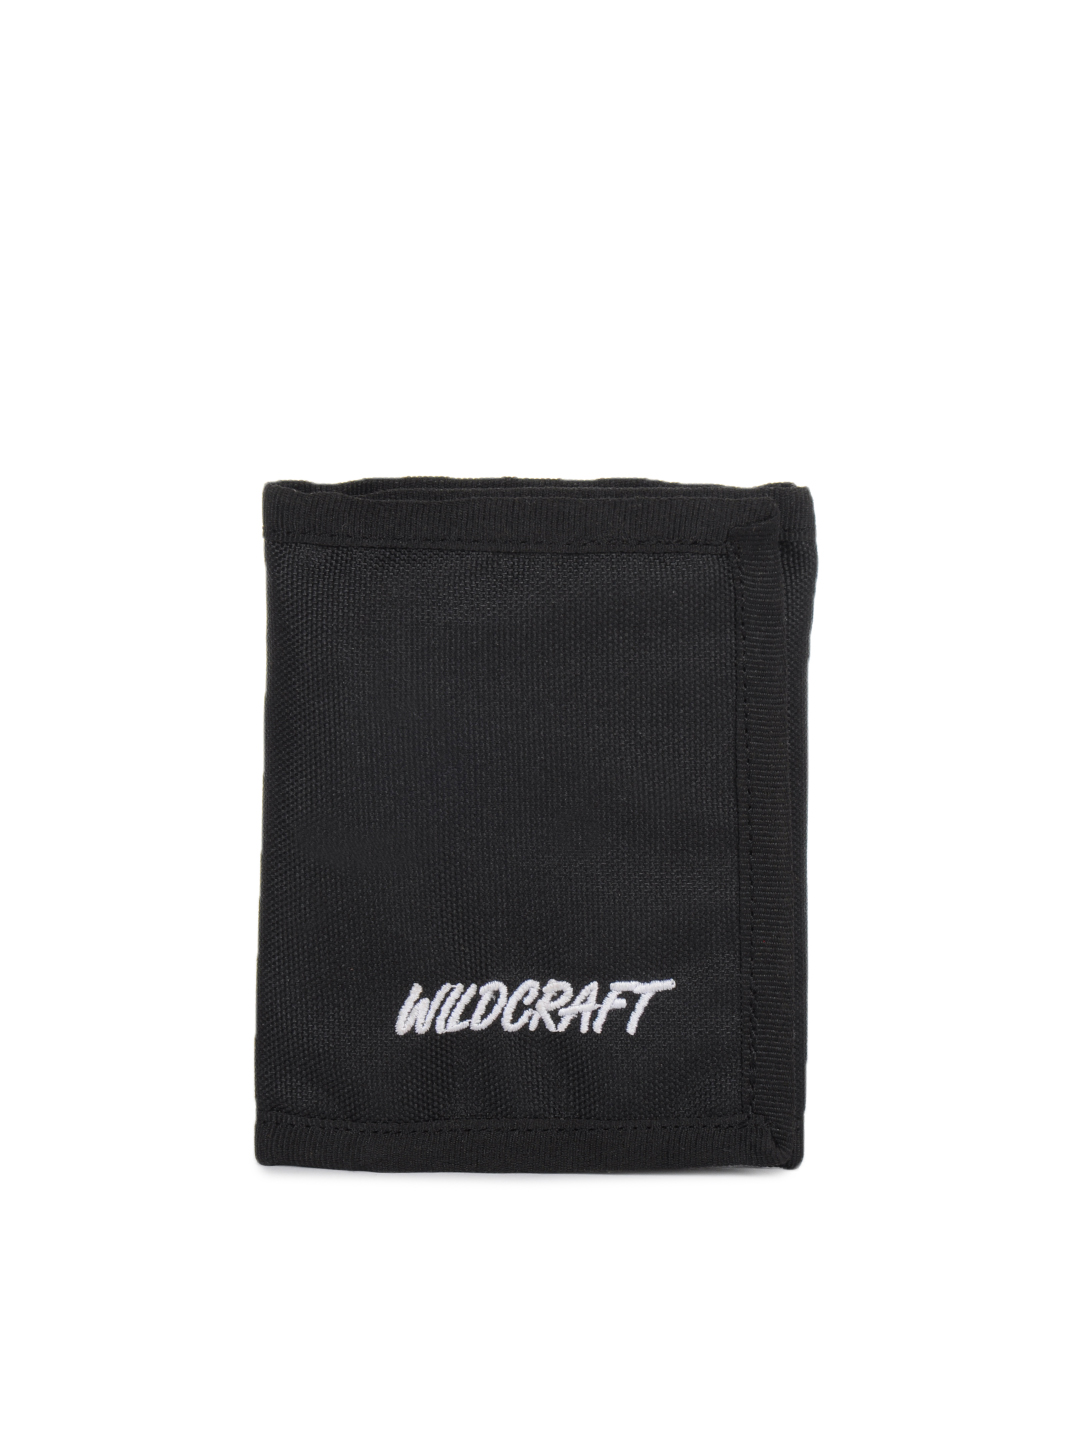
Wildcraft Unisex Black Wallet
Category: Accessories / Wallets / Wallets
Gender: Unisex
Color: Black
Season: Winter 2015
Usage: Casual